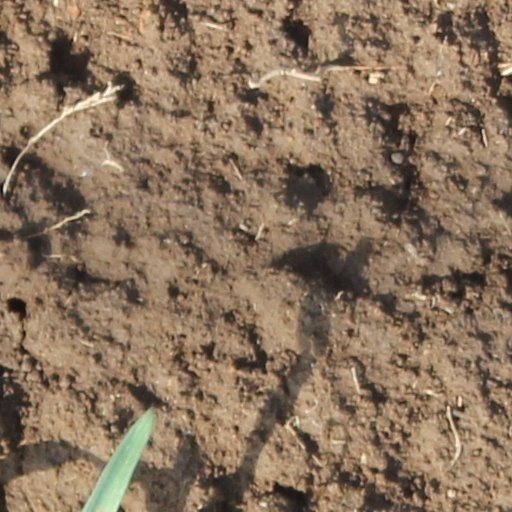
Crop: wheat